Hurricane Carlotta (2012)

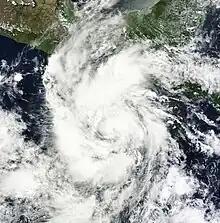
Satellite image of Carlotta developed a ragged central dense overcast, with a large area of thunderstorms and clouds.

When the system was first classified as a tropical cyclone on June 14, the government of Mexico issued hurricane watch and a tropical storm watch for a portion of the Mexican Coast from Barra de Tonala to Punta Maldonado. Later that day, the watch was upgraded into a hurricane warning. Meanwhile, authorities issued an orange alert for most of Oaxaca, the second highest alert, and a yellow alert, the third highest alert, for northern Oaxaca, Chiapas and Guerrero. A green alert was issued for the state of Puebla, and blue alert, the second lowest alert, for southern Veracruz, Tabasco, Tlaxcala, Morelos and Michoacán. In Oaxaca, officials arranged evacuations for residents in low-lying areas to go to schools, halls, and churches. In the fishing port of Puerto Angel, boating access was restricted. and the port of Salina Cruz was closed. To avoid family separations, schools were closed for several states. The government electricity agency channeled 608 electrical workers due to the threat of damage in the states of Oaxaca and Guerrero. A total of 23 plants were moved to provide emergency power supply.